Religion in New Zealand

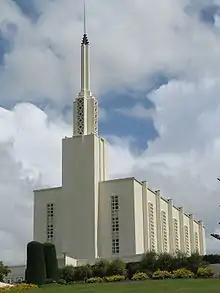
The Hamilton New Zealand Temple of the Church of Jesus Christ of Latter-day Saints

The CMS sent missionaries to settle in New Zealand, and founded its first mission at Rangihoua Bay in the 1814 and over the next decade established farms and schools in the area. In June 1823 Wesleydale, the first Wesleyan Methodist mission in New Zealand, was established at Kaeo, near Whangaroa Harbour.